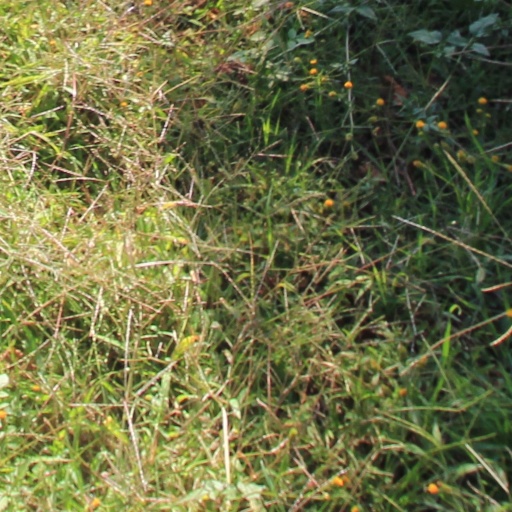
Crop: grape